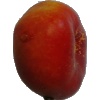
Label: Nectarine Flat 1